Chip Hale

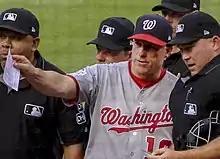
Hale with the Nationals

The Minnesota Twins selected Hale in the 17th round, with the 425th overall selection, of the 1987 Major League Baseball draft. Hale made his major league debut with the Twins in , and played in parts of six seasons with the team. He signed with the Los Angeles Dodgers as a free agent prior to the season, then appeared in only 14 games for the team, in what would be his final major league season.